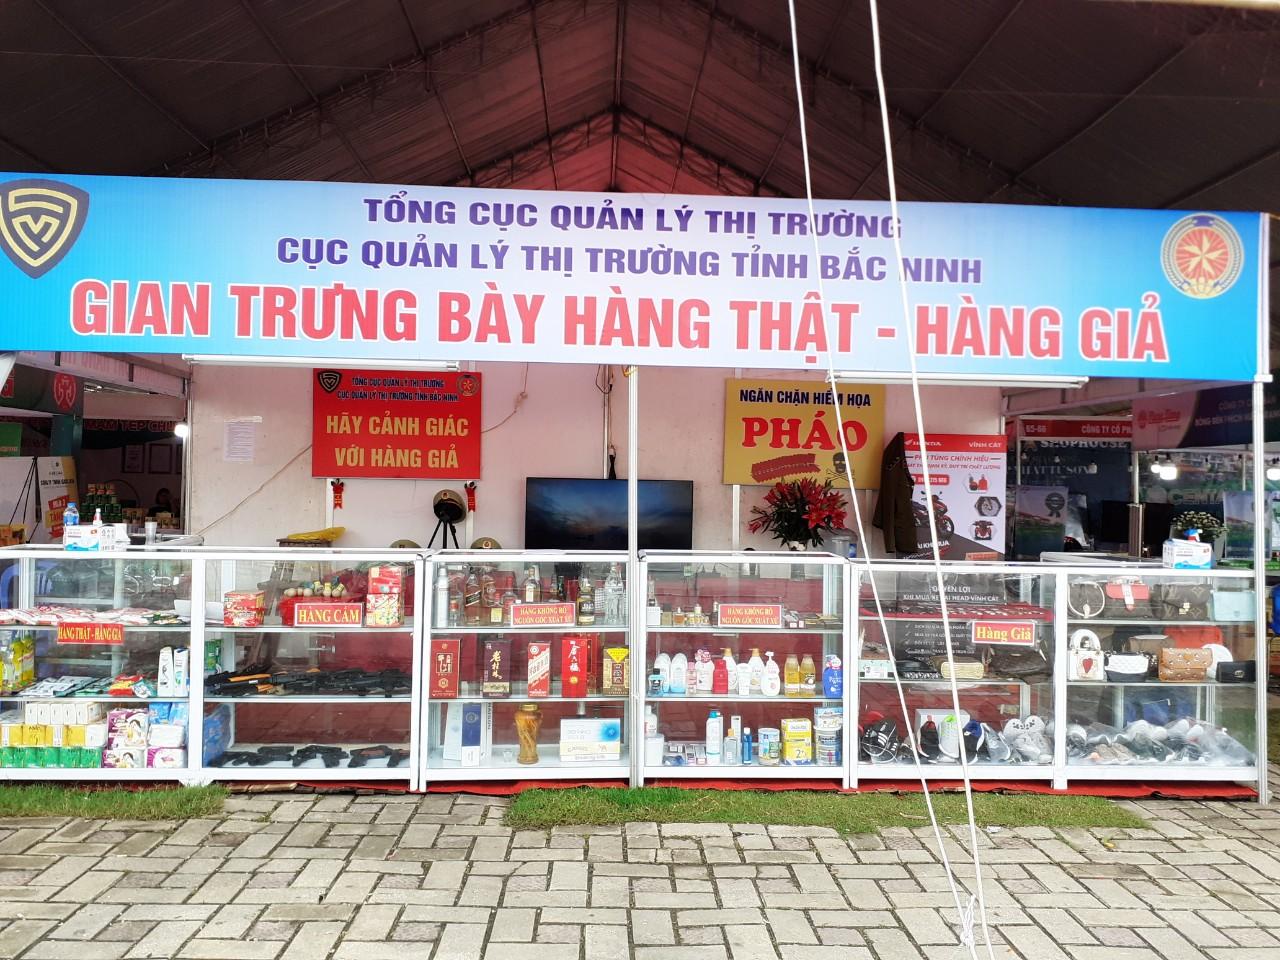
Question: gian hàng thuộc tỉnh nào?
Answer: gian hàng thuộc tỉnh bắc ninh